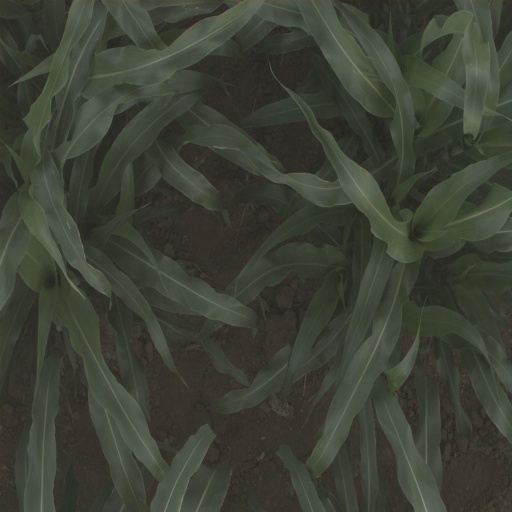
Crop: sorghum